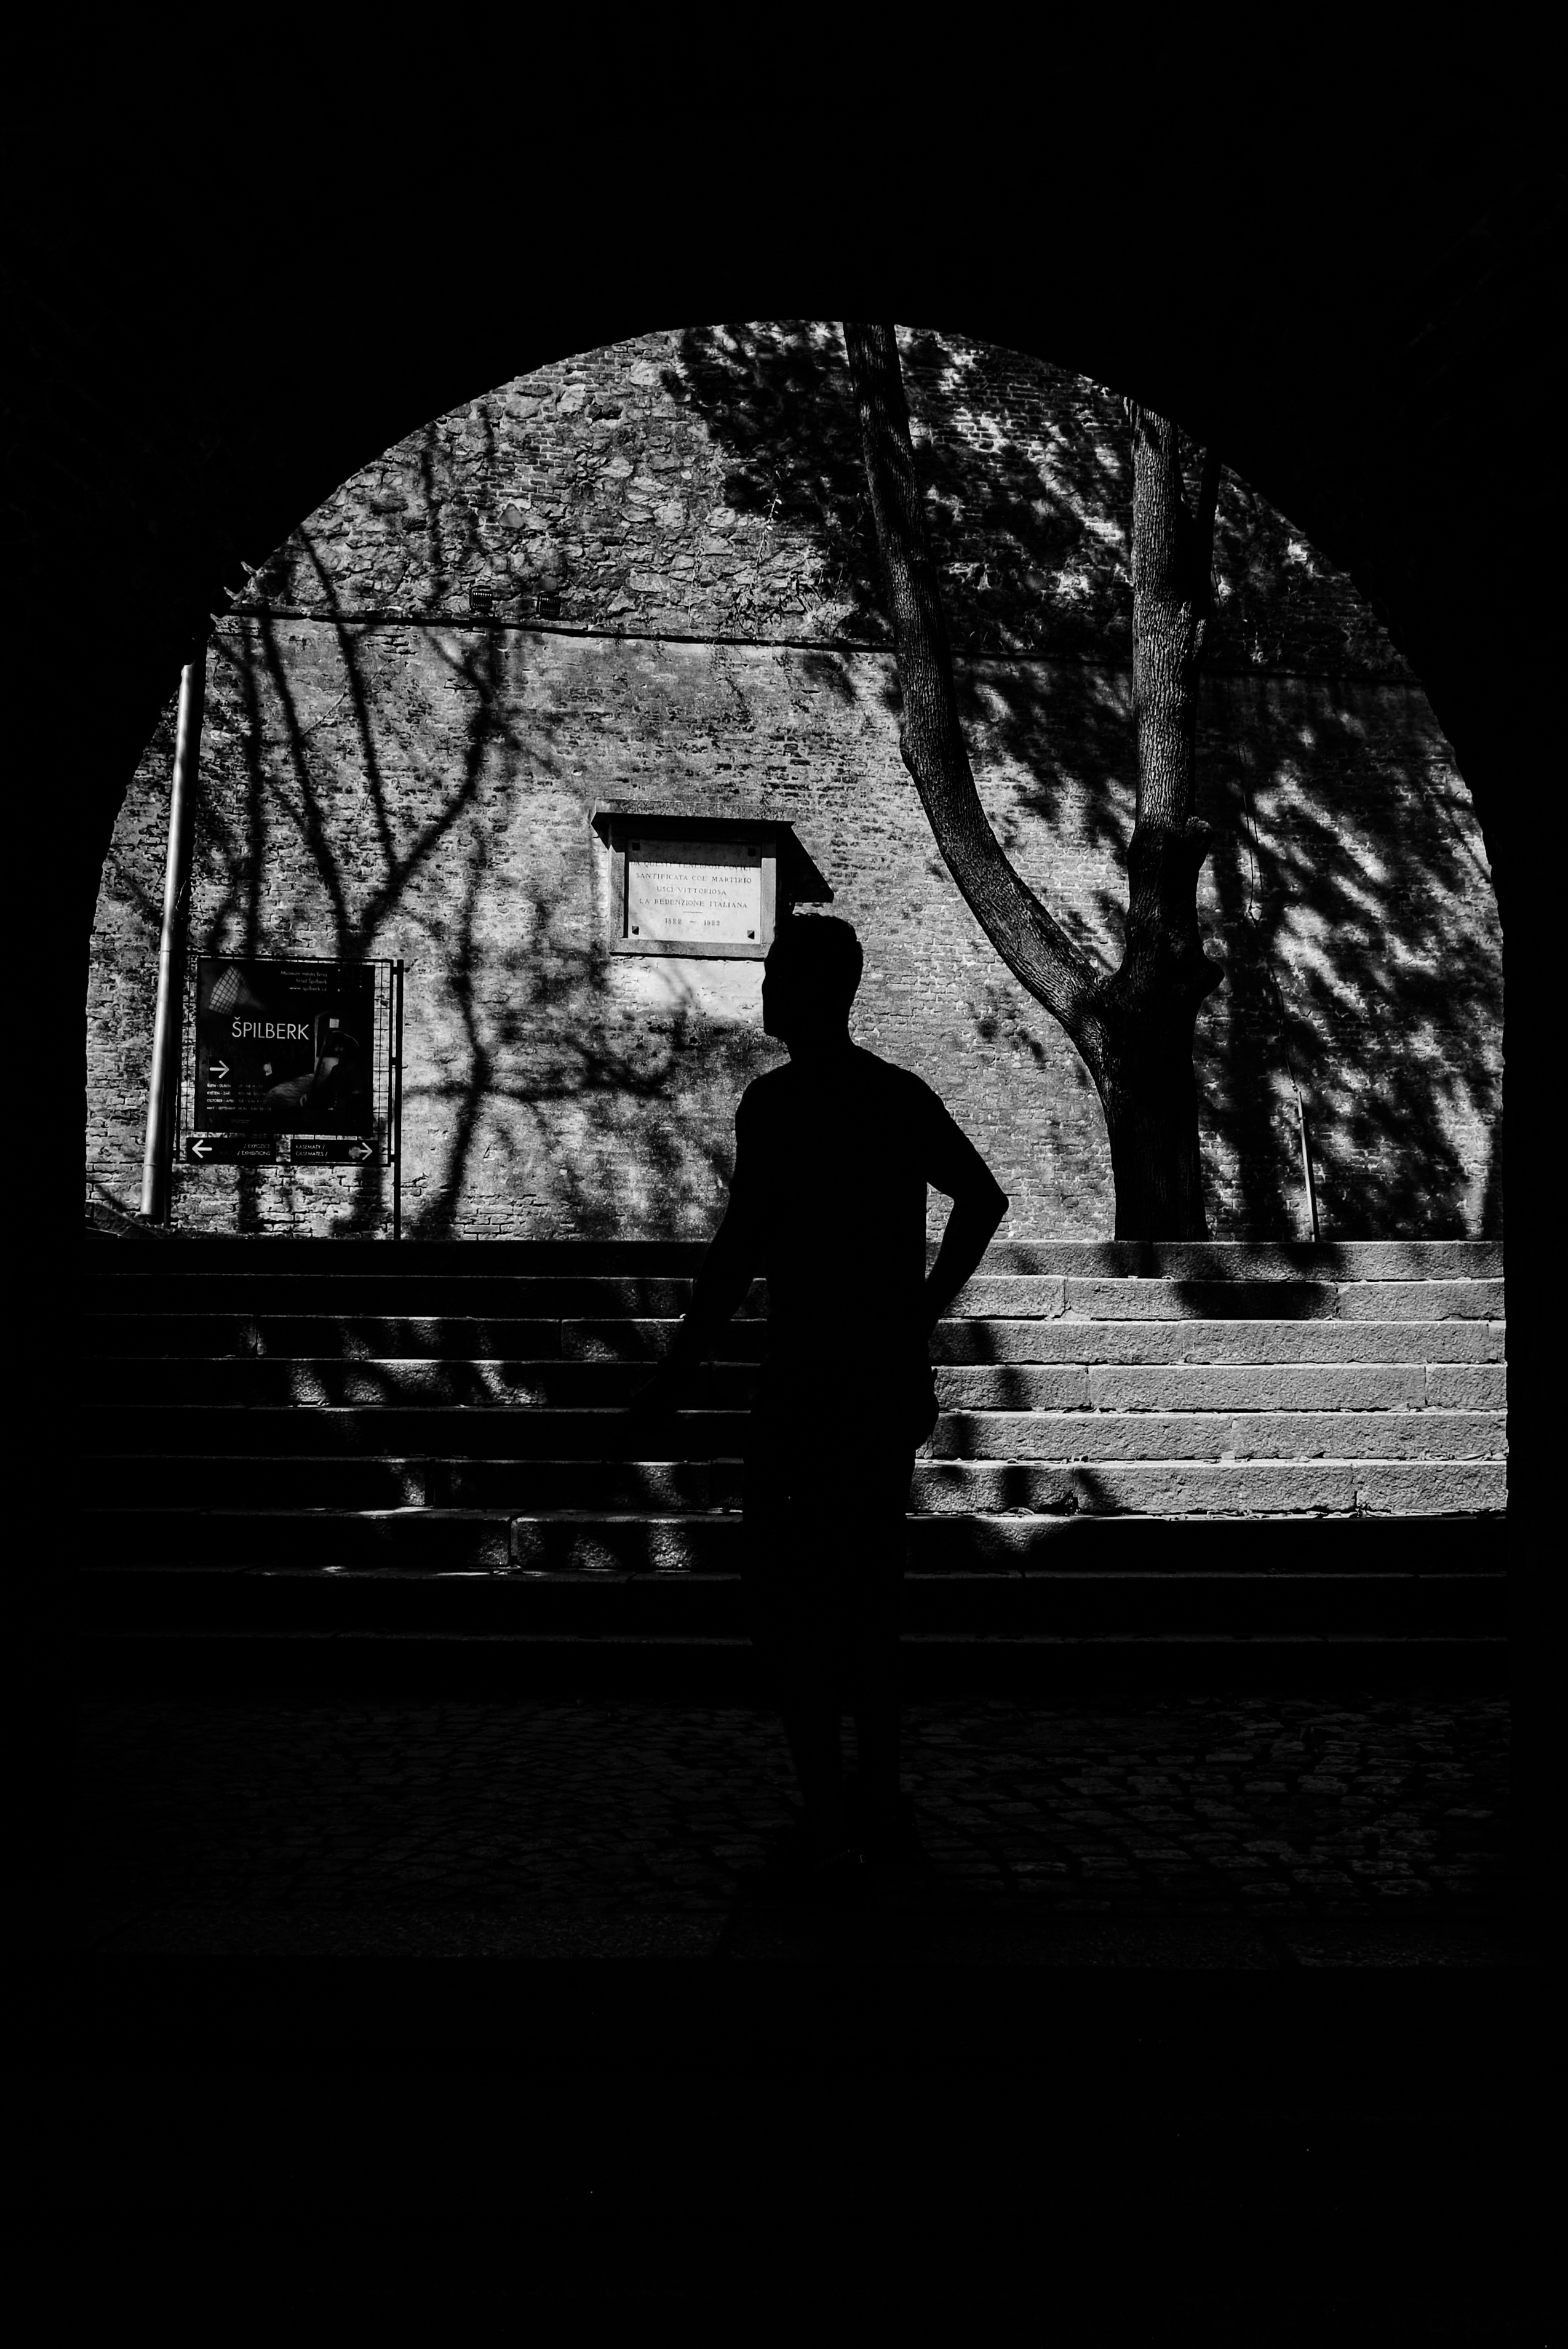
man, silhouette, light, black and white, people, white, photography, tunnel, male, mystery, darkness, black, monochrome, photograph, image, adult, monochrome photography, album cover, film noir